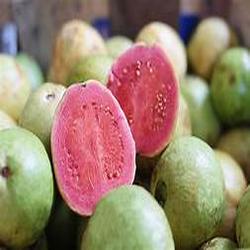
Label: Guava